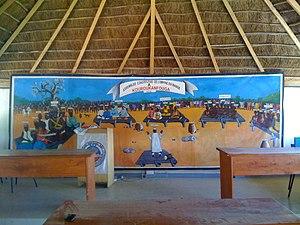
assemblée constitutive de l'empire du Mandé
L’Empire du Mali est un État africain médiéval. Fondé au XIIIᵉ siècle par Soundiata Keita, il connut son apogée au XIVᵉ siècle. Il serait à l'origine de la charte du Manden. Il s’étendait et englobait de grande parties des actuels Mali, Guinée, Sénégal, Gambie, Burkina Faso, Côte d’Ivoire, Mauritanie.Ces 7 pays ont gardé des cultures très communes.